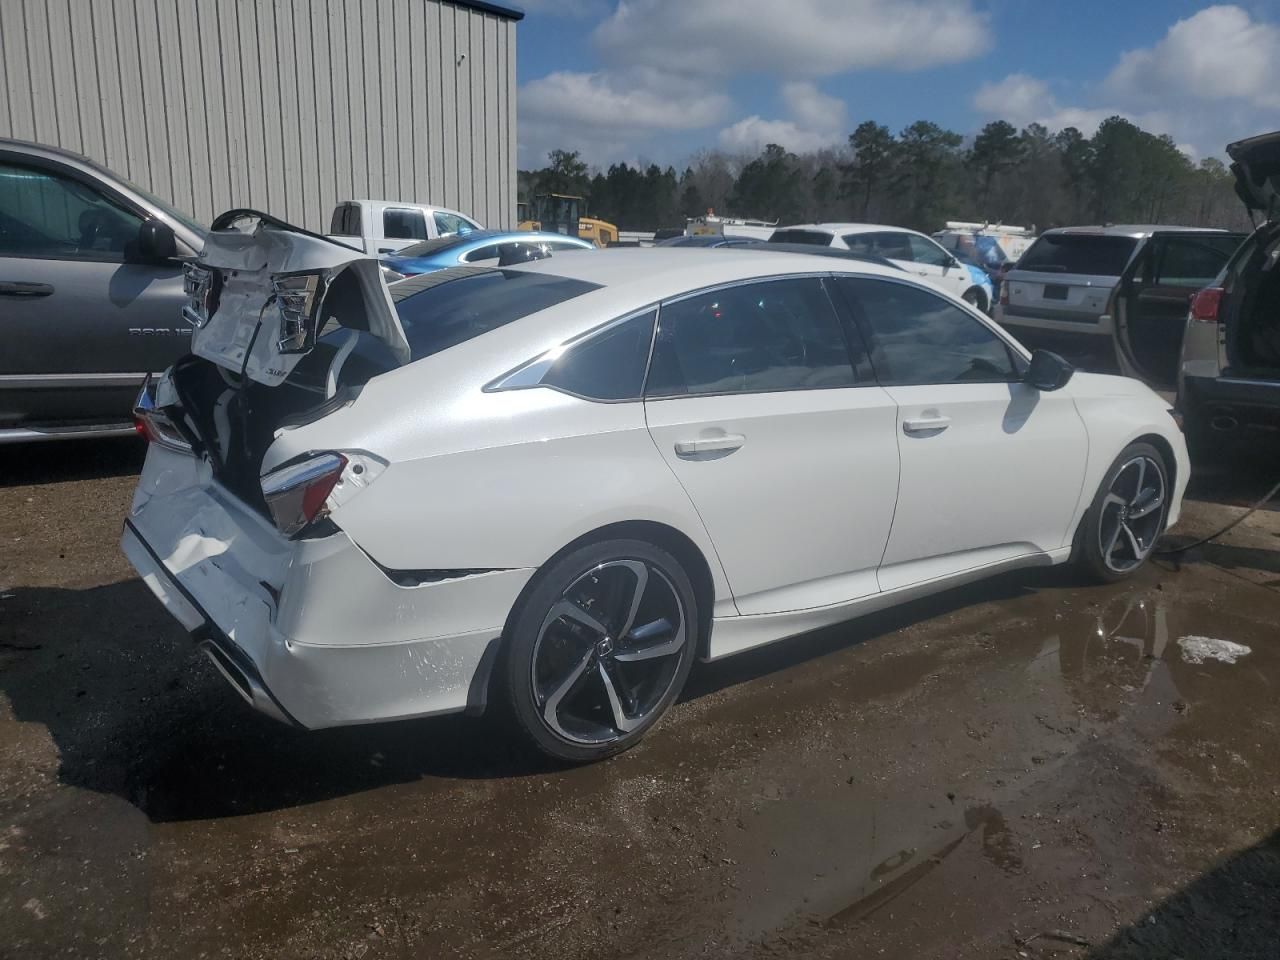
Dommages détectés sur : malle, feu arrière droit, feu arrière gauche, pare-choc arrière, plaque d'immatriculation arrière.
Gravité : majeur